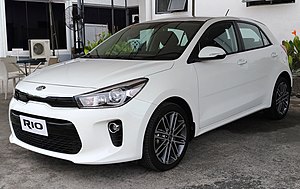
Kia Rio
Kia Rio er en personbilsmodel produceret af Kia Motors siden efteråret 1999. Modellen kom til Danmark i 2001.